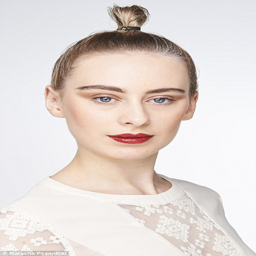
she felt that the overall looks would only really suit a high fashion event